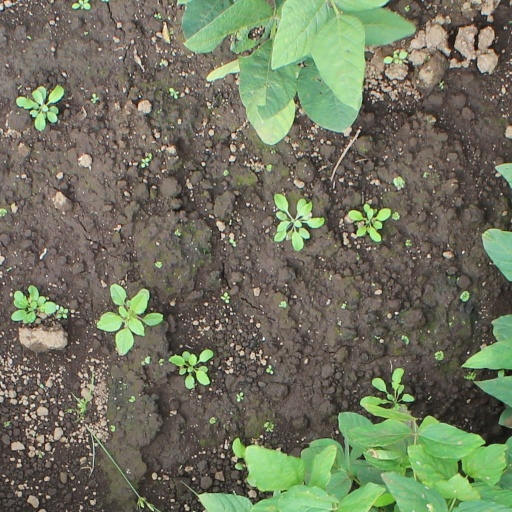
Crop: soybean